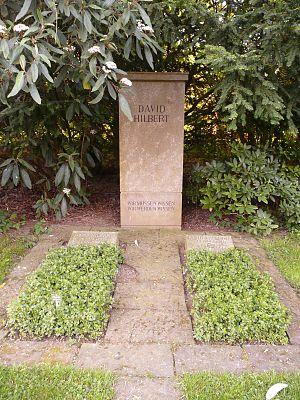
Tombe de David Hilbert à Göttingen